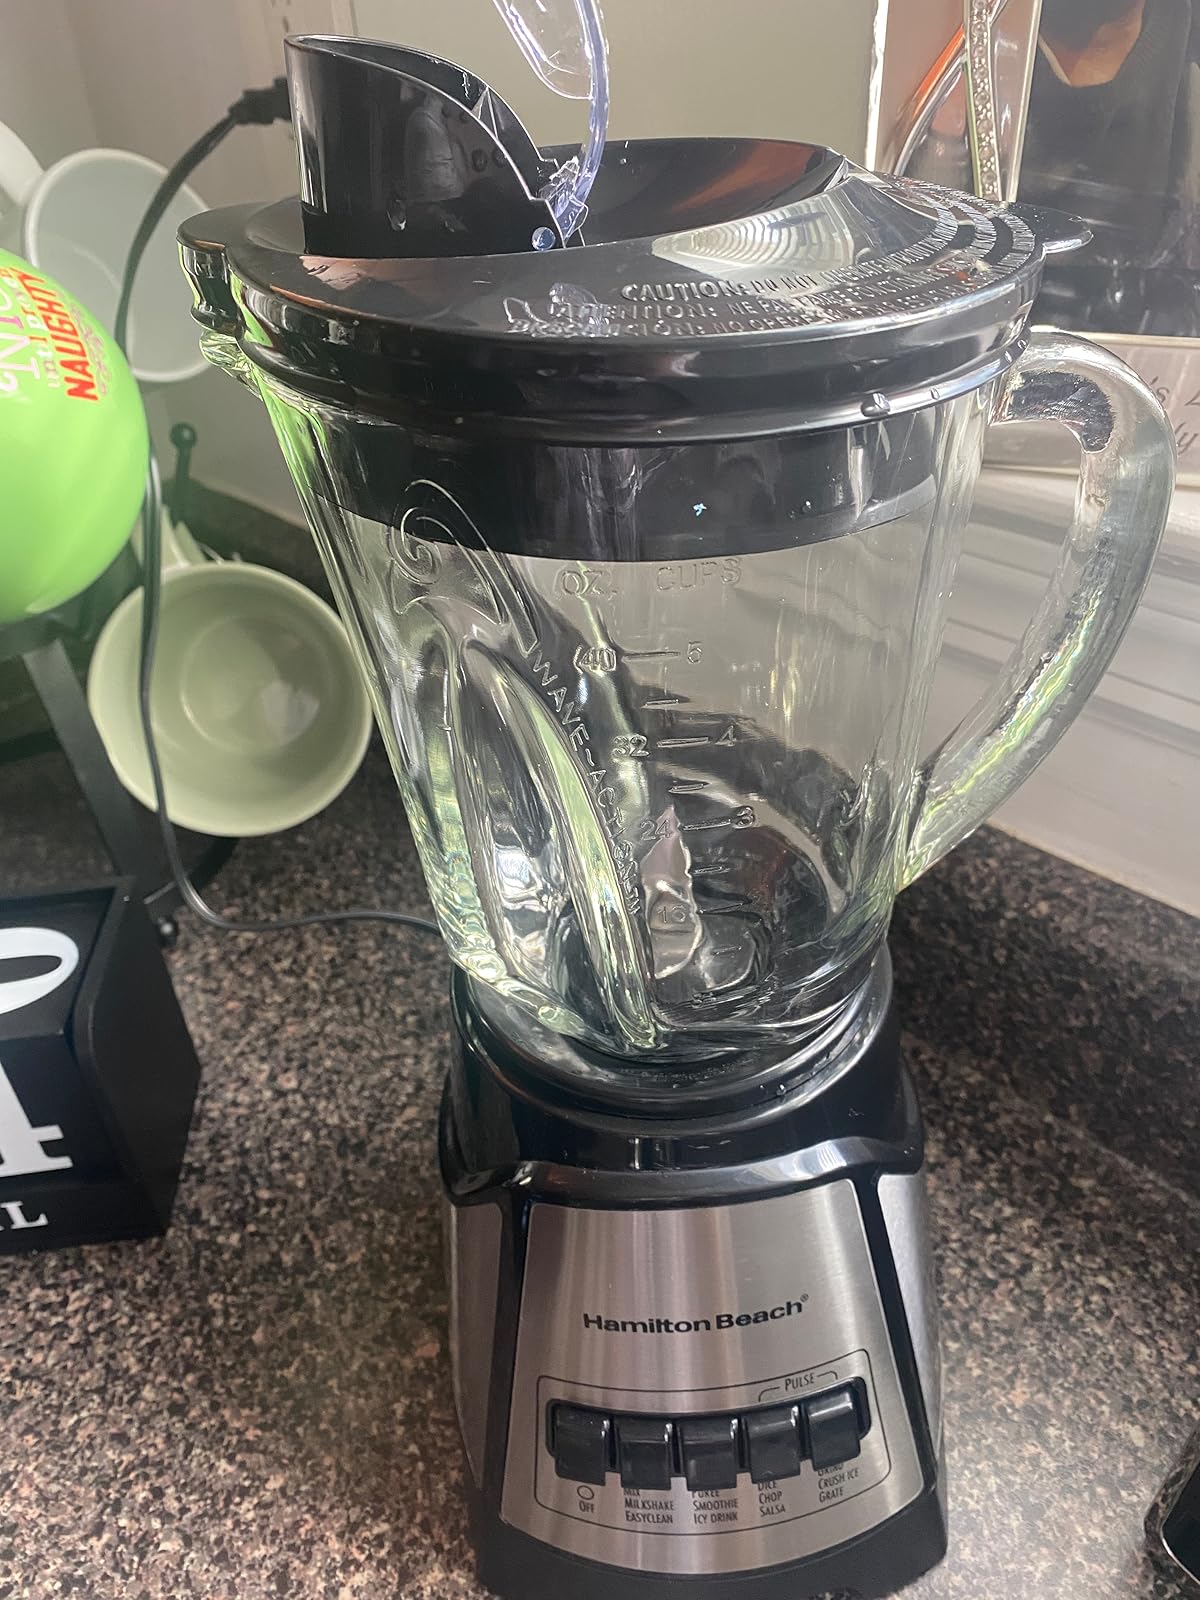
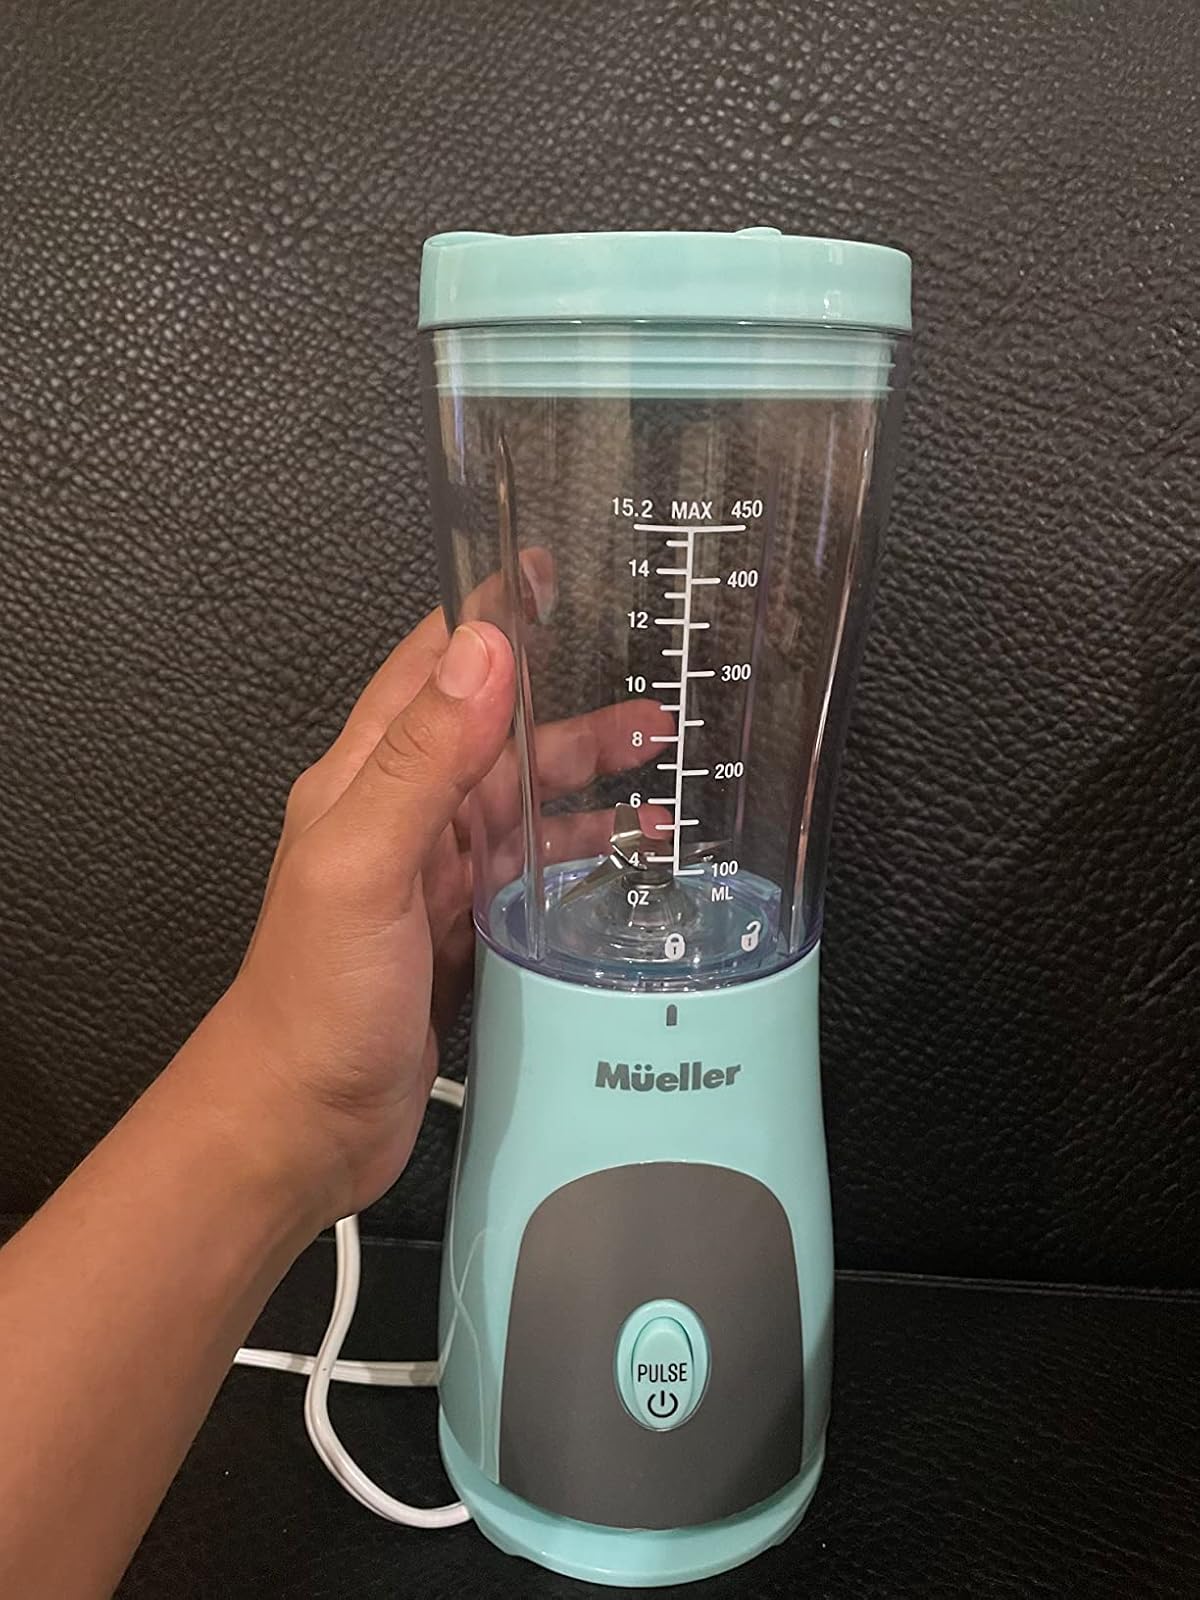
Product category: items_blender
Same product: no